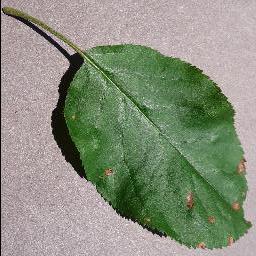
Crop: apple
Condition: black_rot